Switchblade (video game)

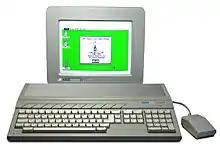
"Switchblade" was Simon Phipps' first written title for the Atari ST, inspired by Japanese and Western pop culture.

"Switchblade" was solely created by Core Design co-founder Simon Phipps in his spare time and became the first title he wrote for the Atari ST, but due to the nature of its development process, it took approximately eighteen months in reaching completion while he began and finished various other projects at his company, most notably "Rick Dangerous", with Phipps stating he desired producing a project that felt similar to arcade and home console titles during this era due to his fascination with Japanese artwork.